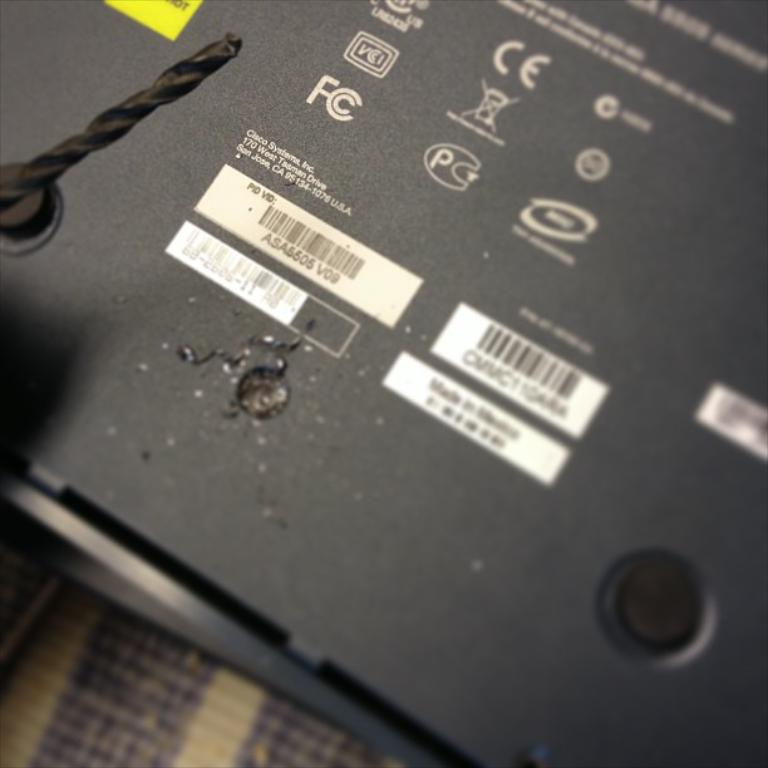
Label: others